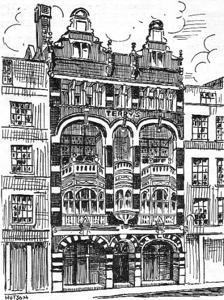
Building: Terry's Theatre
Country: United Kingdom
Year built: 1887
Terry's Theatre Grand Casino Cinema (1910) Terry's Theatre in 1887 Address Strand Westminster , London Coordinates 51°30′38″N 0°07′15″W / 51.510556°N 0.120833°W / 51.510556; -0.120833 Owner Edward Terry Designation demolished Type West End theatre Capacity 800 seated on 3 tiers Construction Opened 1887 Closed 1923 Rebuilt 1905 Frank Matcham 1910 conversion to cinema Architect Walter Emden Terry's Theatre was a West End theatre in the Strand , in the City of Westminster , London.  Built in 1887, it became a cinema in 1910 before being demolished in 1923. History The theatre was built in 1887, near Fountain's Court, on the site of a former public house , the Old Coal Hole, and was designed by Walter Emden for the publican, Charles Wilmot and a Dr Web. The theatre was built to accommodate 800, seated in pit and stalls, balcony and a dress circle.  Fountain's Court was named for 'Fountain's Tavern', where the Fountain Club met – formed by Robert Walpole 's political opponents. In 1826, Edmund Kean , the actor, founded a late supper club here, known as the 'Wolf Club' for carousing. It ran until the 1850s, introducing entertainments similar to Evans Music-and-Supper Rooms , in nearby Covent Garden . Edward Terry , as owner-manager, opened the theatre on 17 October 1887, with the farce The Churchwarden , followed by The Woman Hater . Terry had been the leading comedian of the Royal Strand Theatre and then starred in John Hollingshead 's company at the Gaiety before entering theatre management.  He achieved considerable success with his own production of Arthur Wing Pinero 's Sweet Lavender , which opened at Terry's Theatre on 21 March 1888 and ran for 683 performances, producing a £20,000 profit. The play was quickly revived. Its cast included Terry, Brandon Thomas , Maude Millett and Carlotta Addison . Thomas Hardy 's The Three Wayfarers premièred at the theatre on 3 June 1893 with four other one act plays on the bill. This was typical of theatres of the time, offering 3–4 one-act plays commencing at 7:45pm, and running until 11pm. Many of the principal parts would be taken by Terry, himself, with other members of a permanent company sharing the other roles.  Pinero also wrote "In Chancery" (1890) and "The Times" (1892) for the theatre.  Law's farce The New Boy played in 1894. In 1894, Edward Laurillard became manager of the theatre, producing King Kodak , opening on 30 April 1894, with music by Alfred Plumpton and lyrics by Arthur Branscombe and a score by Walter Slaughter . Little Christopher Columbus transferred to the theatre in 1894. Stephens and Yardley's The Passport played at the theatre in 1895.  Madeline Ryley's Jedbury Junior played in 1896.  W. H. Griffiths became manager, and there was a further success for Slaughter, with the opening of The French Maid , on 24 April 1897, transferring the following year to the Vaudeville Theatre and running for a total of 480 performances, with Louie Pounds in the title role, before transferring to New York.  During the Christmas season, 1897–98, a series of matinees consisting of short musicals for children by Basil Hood and Walter Slaughter played with much success at the theatre. With Frederick Mouillot installed as manager, My Lady Molly , a comic opera, ran for 342 performances between 14 March 1903–16 January 1904. Ib and Little Christina was revived at the theatre for short runs in both 1903 and 1904. The theatre was remodelled by Frank Matcham in 1905, and in 1906 H. A. Jones' comedy The Heroic Stubs premièred. After further changes to the building, it was reopened on 24 October 1910 as the Grand Casino cinema, a part of the "Bey Circuit".  It was finally demolished in 1923 to facilitate a road widening scheme. An office block, named "Norman House" stands on the site, with shops below. The modern Coal Hole public house stands near, but not on, the former site of the theatre. Notes